Ranelagh

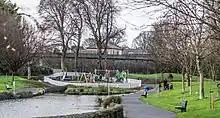
Playground in Ranelagh Gardens

The name Ranelagh applies to many geographical features. The stretch of road joining Sandford Road (which begins at the corner of Anna Villa) to Ranelagh Road (which begins at the railway bridge) is known as Ranelagh or Ranelagh Village. The whole surrounding area is also popularly known as Ranelagh, stretching from Charlemont Bridge on the Grand Canal at the northern end of Ranelagh Road down to the junction with Milltown Road at the southern end of Sandford Road, and from Leeson Street to the East towards Rathmines to the West. At the centre of Ranelagh is "Ranelagh Triangle", semi-officially "the Angle", which is the junction of Ranelagh Village and Charleston Road at Field's Terrace. Nearby restaurant "Tribeca" references these geographical features (i.e., Tri-angle Be-low Ca-nal). To the North of the Triangle is the "Hill Area" of Ranelagh, which was the scene of Lee Dunne's novel, "Goodbye to the Hill". Ranelagh contains many fine Victorian streets such as those surrounding Mount Pleasant Square.